Brendan Rodgers (baseball)

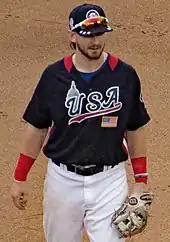
Rodgers at the 2018 All-Star Futures Game

The Colorado Rockies selected Rodgers out of high school with the third overall pick of the 2015 MLB Draft. He had previously committed to playing college baseball for the Florida State Seminoles, but he signed with the Rockies on June 17 for a $5.5 million signing bonus. After signing, Rodgers began his professional baseball career with the Grand Junction Rockies, a Rookie-level team in the Pioneer League. He played there for the entire 2015 season, batting .273 with three home runs and 20 RBI in 37 games and 143 at bats. Rodgers was promoted to the Low-A Asheville Tourists for the 2016 season, where he impressed manager Warren Schaeffer by batting .358 with seven home runs and 27 RBI through the first month of the South Atlantic League season. This included his first career grand slam on May 7 during a 16–7 Asheville victory over the Delmarva Shorebirds. He played 110 games in Asheville, batting .281 with 19 home runs and 73 RBI in 442 at-bats.